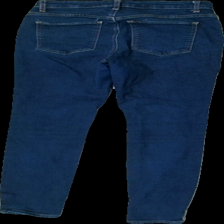
View: back
Type: Jeans
Category: Ladies
Brand: Not in the list
Brand text on label: D-denim
Colors: Blue
Material: 100% Cotton
Cut: Tight
Size: 42
Season: All
Trend: Denim
Damage: damaged elastane
Damage location: middle center
Damage 2: damaged elastane
Damage 2 location: top center
Price range: <50
Recommended usage: Recycle
Description: Tight jeans